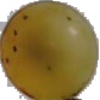
Label: Grape White 3